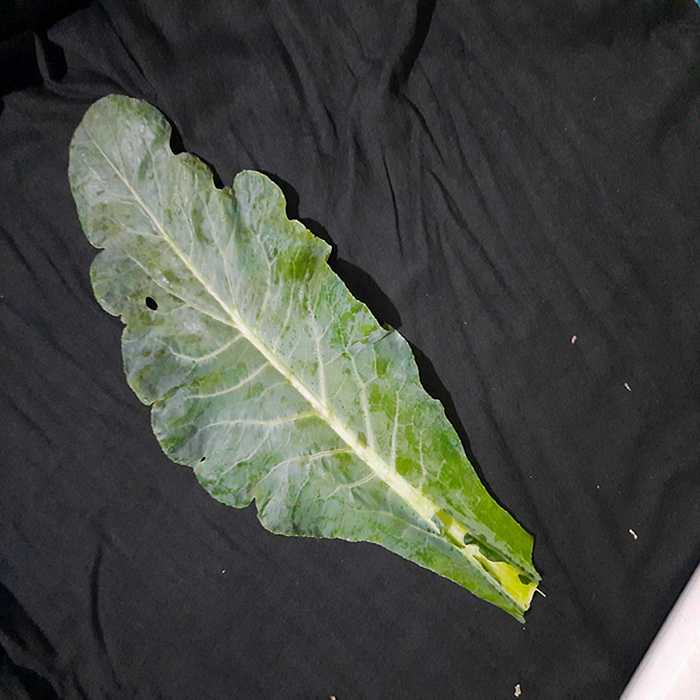
Plant: Cauliflower
Label: Fresh leaf